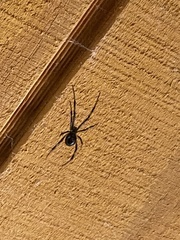
Species: Lactrodectus_hesperus